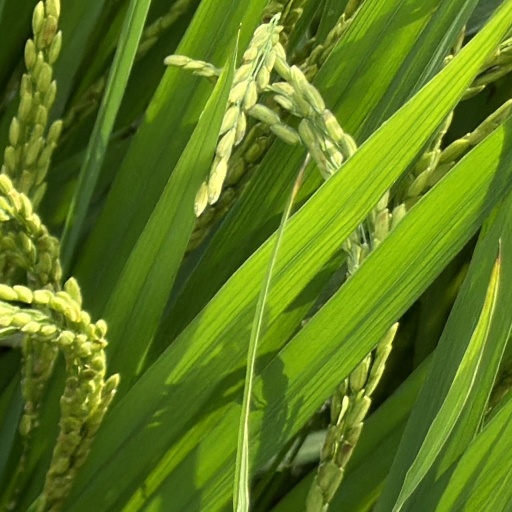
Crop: rice